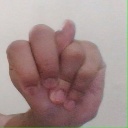
अक्षर: न